Potential National Hockey League expansion

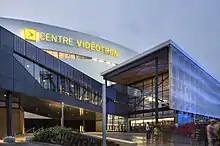
Videotron Centre is an indoor arena opened in Quebec City in 2015

Prior to the 2011–12 NHL season, an exhibition game between the Montreal Canadiens and the Tampa Bay Lightning was played at the Colisée Pepsi, the former home of the Nordiques. The Canadiens were well received despite being from rival Montreal, and the designated away team of the game. Montreal was also scheduled to host the Carolina Hurricanes at the Colisée Pepsi in 2012; however, that game was canceled due to the 2012–13 NHL lockout. In September 2012, construction started on an 18,000-seat arena in Quebec City that would eventually become known as Centre Vidéotron, the cost of which (C$400 million) was split equally between the provincial and municipal governments. The arena opened on September 12, 2015.